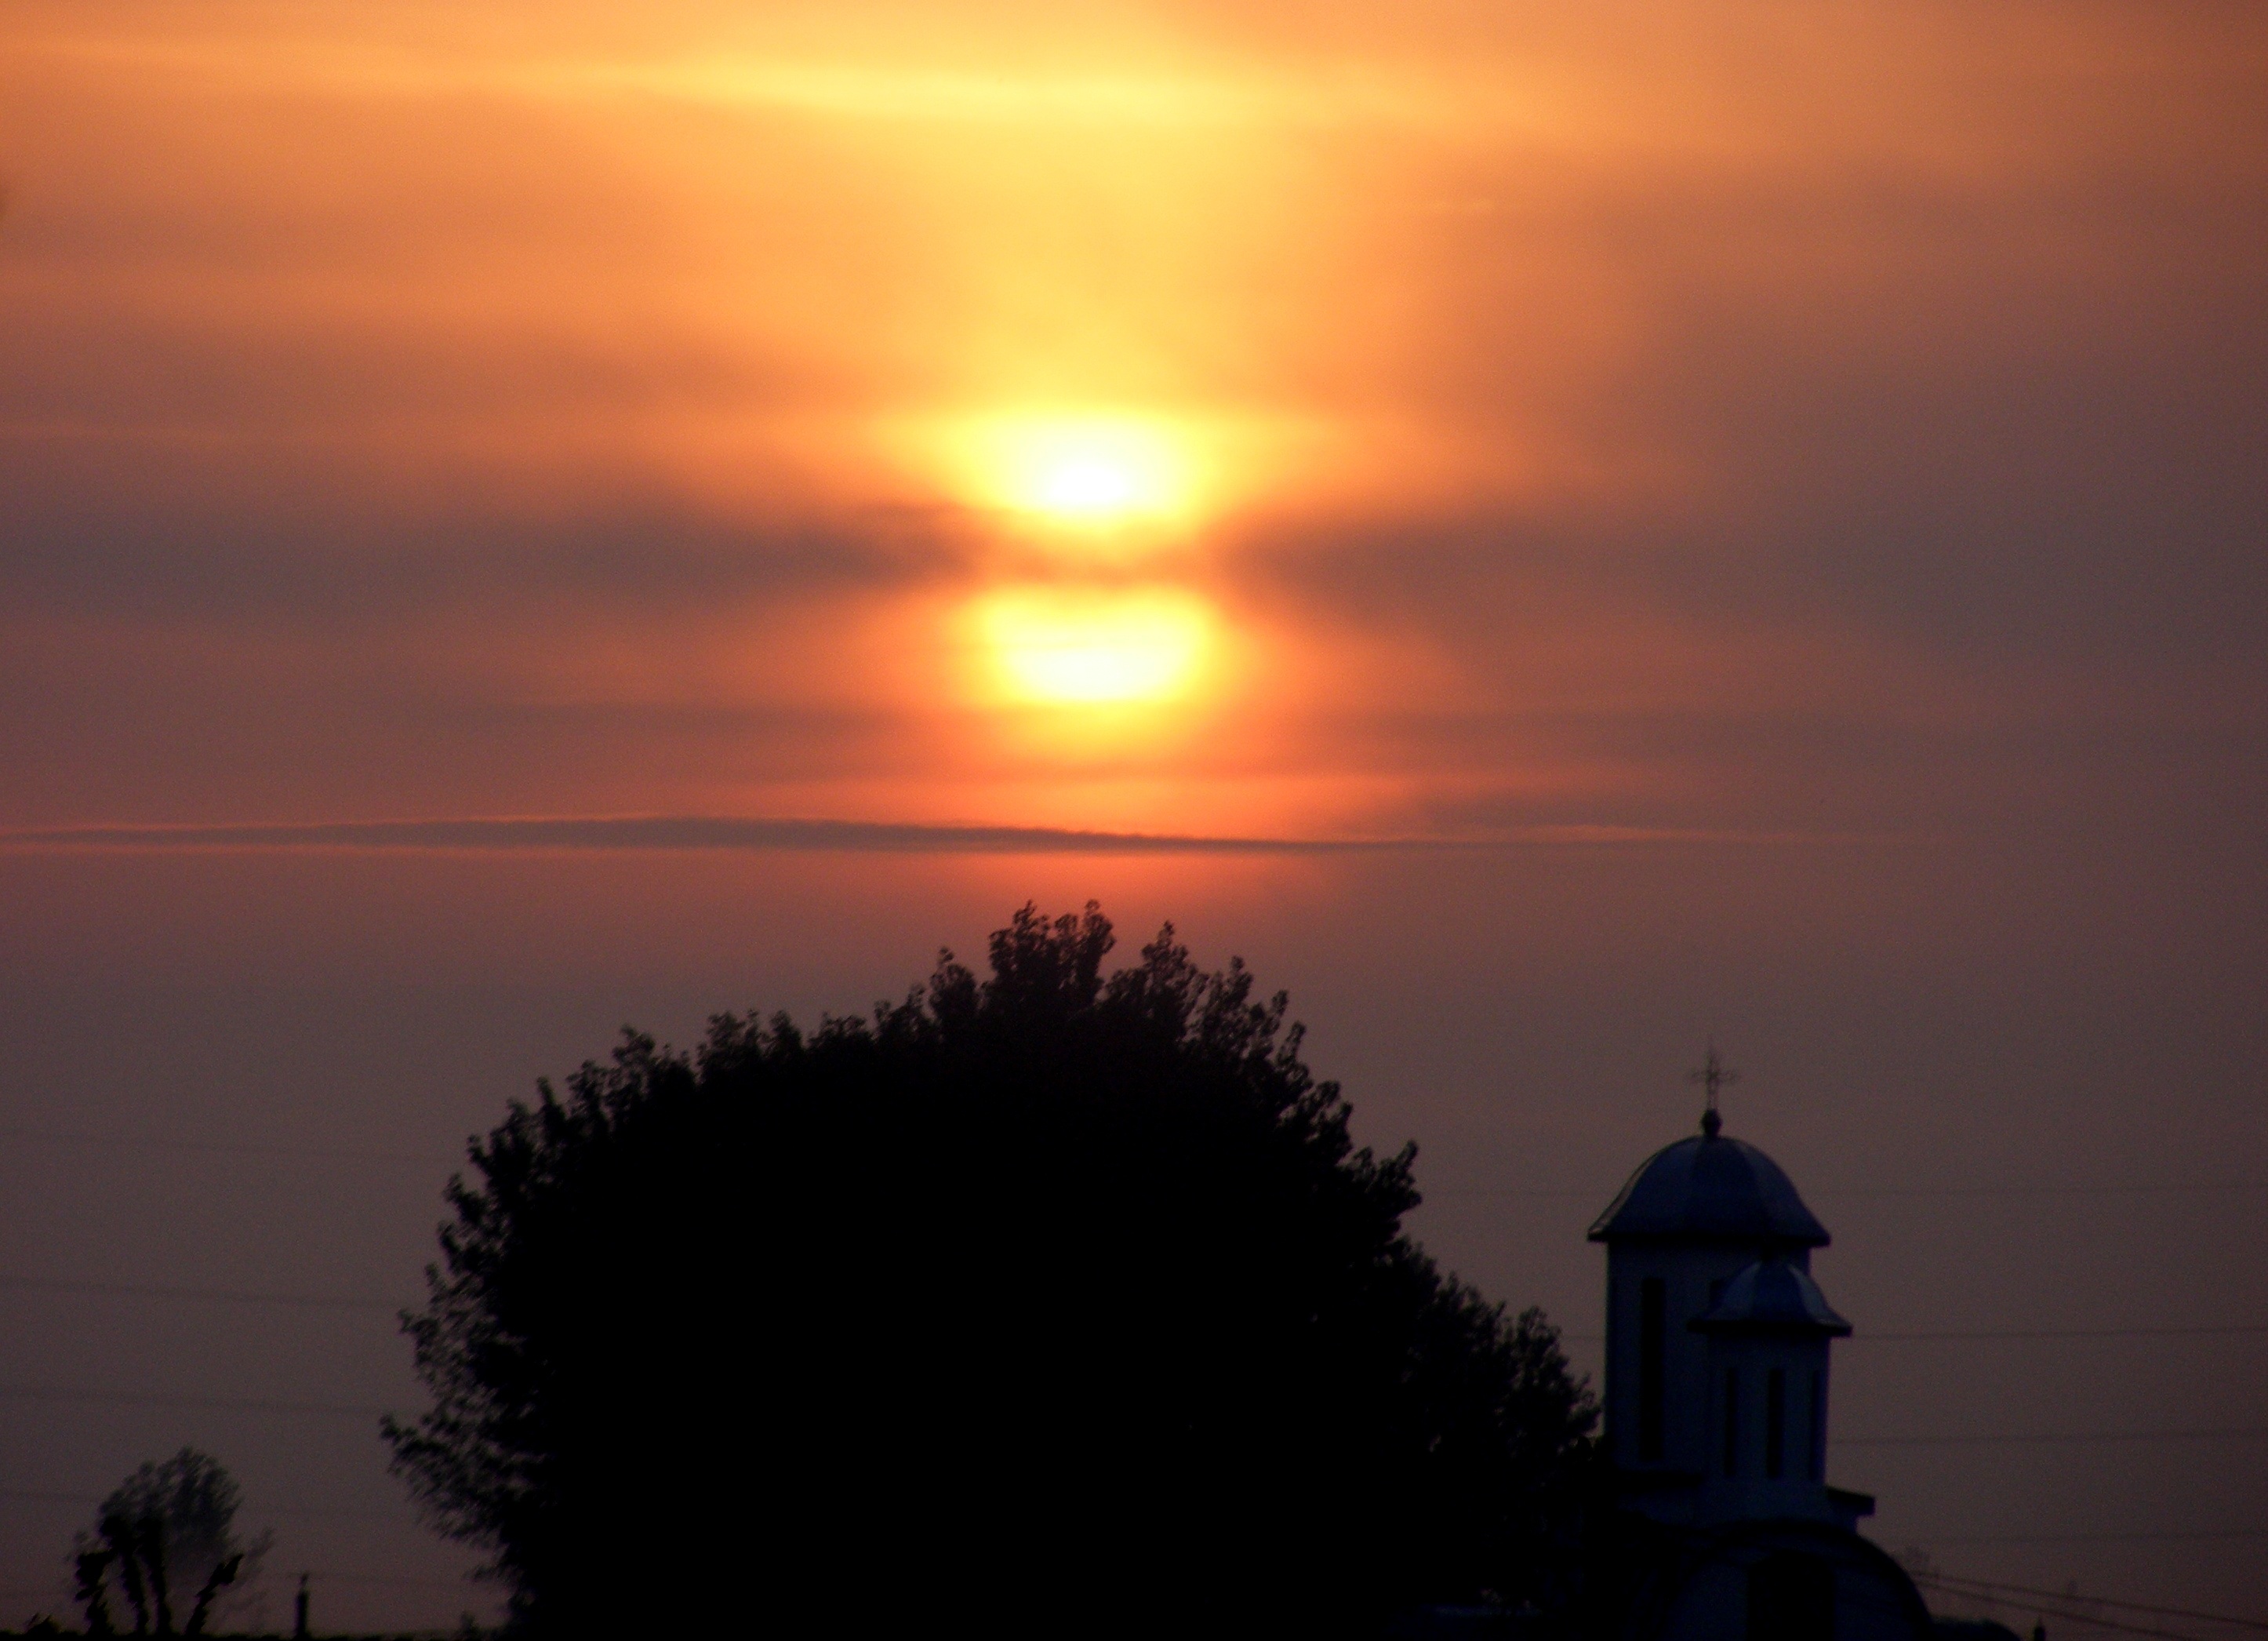
sea, tree, horizon, cloud, sky, sun, sunrise, sunset, sunlight, morning, dawn, atmosphere, dusk, evening, red, fire, church, afterglow, atmospheric phenomenon, red sky at morning